Battle of Norfolk

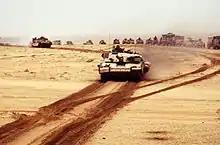
A British Challenger 1 tank during the 1st Gulf War. The British Challenger tank was the most efficient tank of the Gulf war suffering no losses while destroying approximately 300 Iraqi tanks during combat operations.

On 25 February 1991 the 1st Armoured Division broke into the western flank of the Iraqi 48th Infantry Division which was commanded by Brigadier General Saheb Mohammed Alaw. That night the 48th Infantry Division was destroyed and General Alaw was captured by the British. That same night the British cleared two lines of enemy positions during close combat engagements. The British also destroyed several Iraqi companies of T-55 tanks. That same night other elements of the division were engaging the Iraqi 31st Infantry Division.